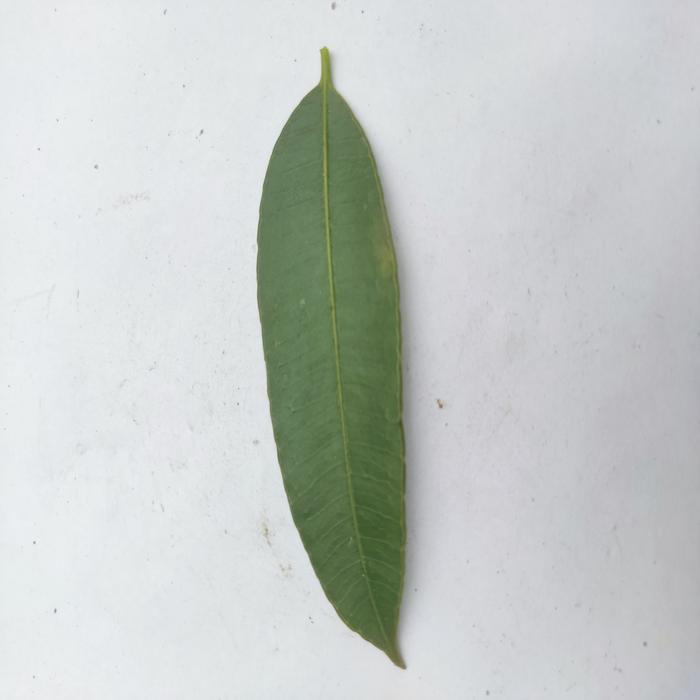
Crop: Hog Plum
Leaf condition: Heathy_Leaf